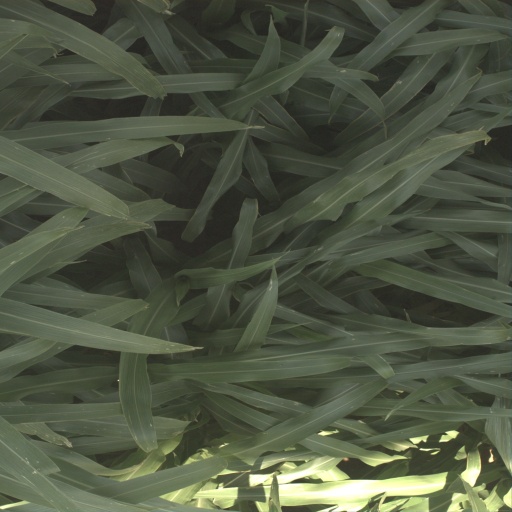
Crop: sorghum